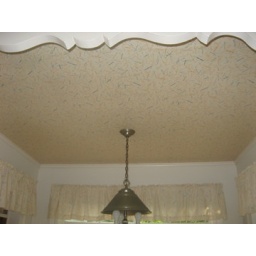
the ceiling pattern matches a variety curtains and a pencil cup by the phone